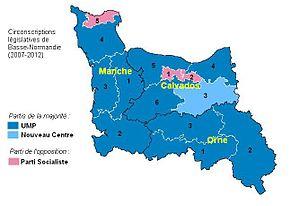
Politique en Basse-Normandie.